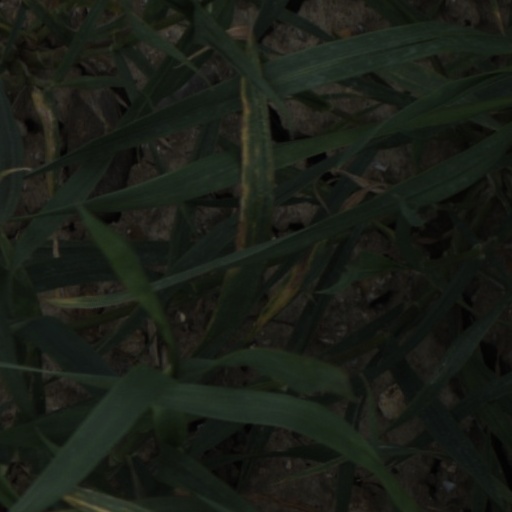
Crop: wheat